Thomas Cadell (VC)

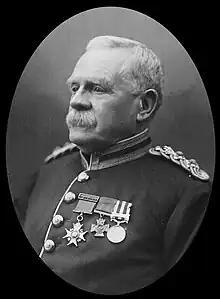

Colonel Thomas Cadell (5 September 1835 – 6 April 1919) was an army officer who served in India. He served during the 1857 rebellion and was a Scottish recipient of the Victoria Cross, the highest and most prestigious award for gallantry in the face of the enemy that can be awarded to British and Commonwealth forces. He later served as a governor and chief commissioner in the Andaman Islands. Cadell was the younger brother of General Sir Robert Cadell, K.C.B. and was educated at Edinburgh Academy.